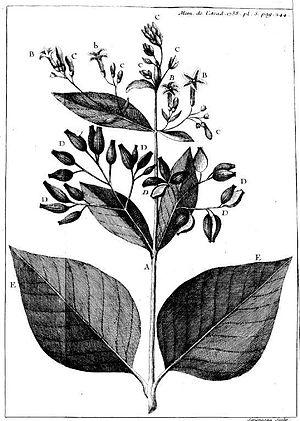
Dessin d'une branche de l'arbre du Quinquina, avec ses feuilles, ses fleurs &amp
L'écorce de quinquina ou quinquina est une matière médicale constituée d'écorce séchée d'arbres du genre Cinchona, contenant au minium 6,5 % d'alcaloïdes totaux dont 30 à 60 % sont constitués des alcaloïdes du type de la quinine.